Zdenka Badovinac

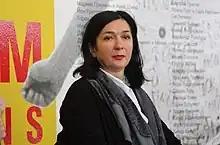
Zdenka Badovinac (Moscow, 2015)

Zdenka Badovinac is a curator and writer, was the director of the Museum of Contemporary Art Zagreb, Croatia. She served between 1993 and 2021 as director of the Museum of Modern Art in Ljubljana, comprised since 2011 of two locations: the Museum of Modern Art and the Metelkova Museum of Contemporary Art in Metelkova, an autonomous art, culture, and social center in Ljubljana.